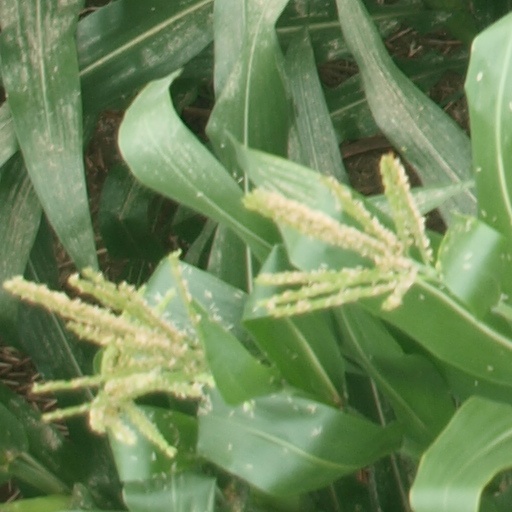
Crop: maize; corn